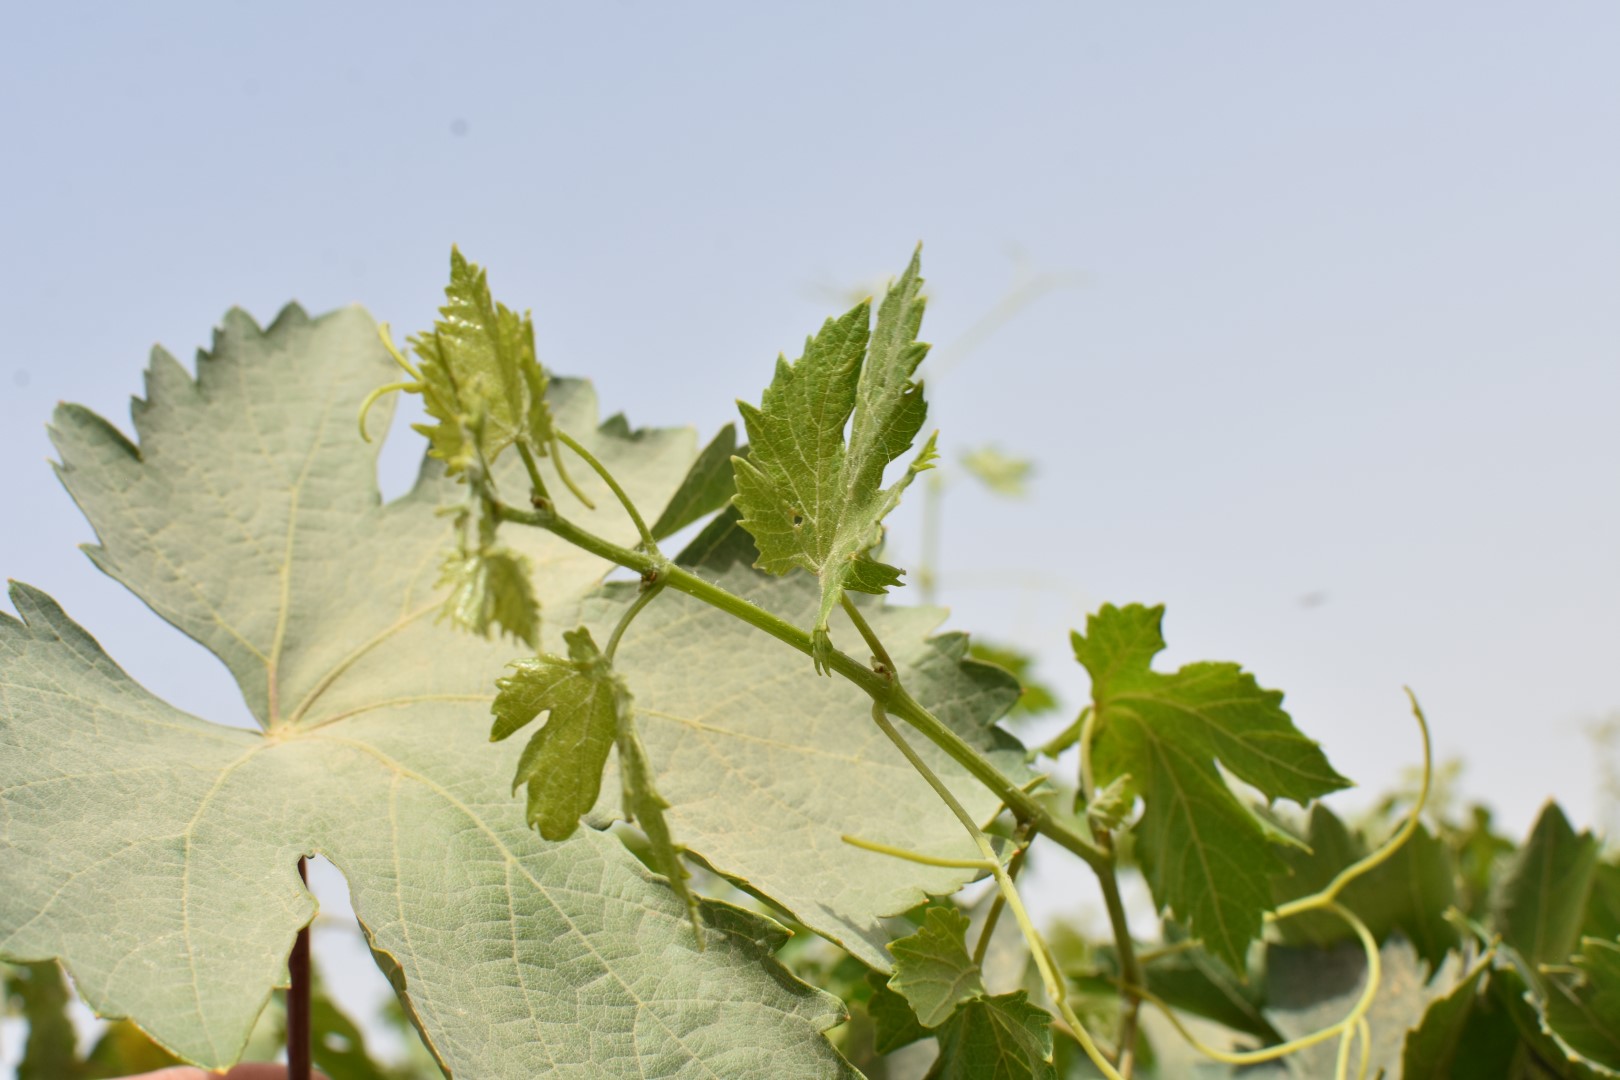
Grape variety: Riasi